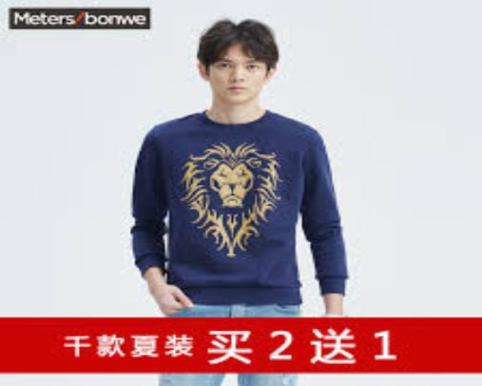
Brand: meters bonwe
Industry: Clothes